Bowland Forest Gliding Club

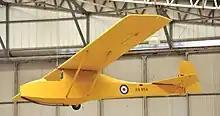
A Slingsby T.7 Cadet

An old Hawkridge Dagling glider was acquired in 1951, registered BGA 493, suitable only for being dragged along the ground by a car while the student pilot practised keeping the wings level. In 1952 a Martin Hearn-built Slingsby T.7 Cadet, BGA 496, was purchased, and limited hops along the runway could be made. A Wild barrage balloon launching winch, along with a Standard Beaverette as its tow truck, were bought in 1953 so that tow cables could be released in flight and circuits flown, lasting from 2½ to 7 minutes.